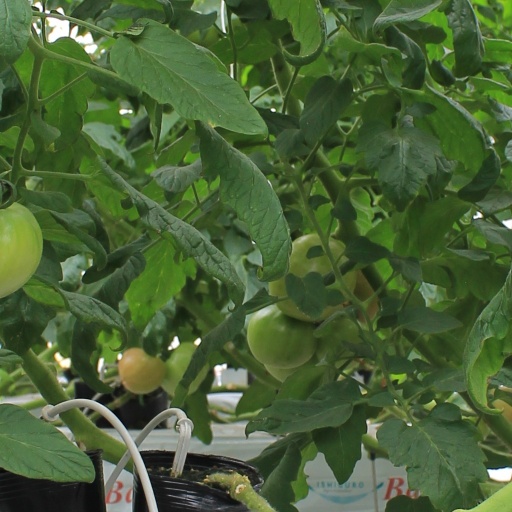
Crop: tomato